Apollo 1 Hills

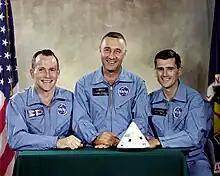
The memorialized crew (l to r: White, Grissom, Chaffee)

Mission Command Pilot Grissom had flown in both Mercury and Gemini programs. Chaffee, at 31, was the youngest member of the astronaut corp ever chosen and was prepping for his first flight. White had been the first American to perform a spacewalk during the Gemini program.